Paul Thiébault

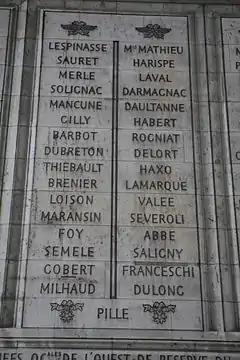
Thiébault's name engraved on the 35th and 36th columns of the Arc de Triomphe.

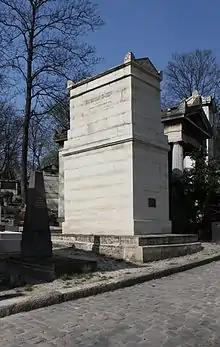
His tomb in the cimetière du Père-Lachaise (division 39).

Paul Charles François Adrien Henri Dieudonné Thiébault (14 December 1769, Berlin – 14 October 1846, Paris) was a general who fought in Napoleon I's army. During his military career he wrote a number of histories and memoirs, the last of which were published in 1895.